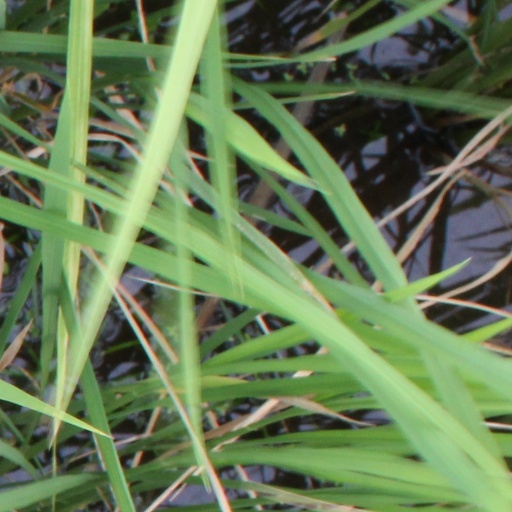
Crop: rice